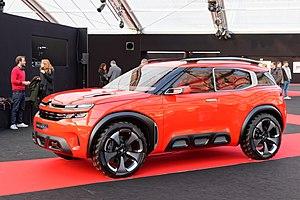
Le C5 Aircross est un SUV compact qui est produit par le constructeur automobile français Citroën à partir de 2017 en Chine dans l'usine de Chengdu, puis à partir de 2018 en France dans l'usine PSA de Rennes. À partir de 2020, il est aussi assemblé à Tiruvallur dans le sud-est de l'Inde dans une usine codétenue avec Hindustan Motors.